Jacques Bochetel de la Forest

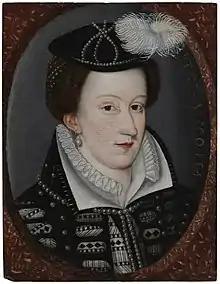
Jacques Bochetel sent news regarding Mary, Queen of Scots to the French court

He was a son of Guillaume Bochetel (died 1558) and Marie de Morvilliers de la Sourdière. Guillaume Bochetel was an administrator of royal finance and ambassador to England in 1535, attending a meeting at Calais to discuss a marriage between the infant Princess Elizabeth and Charles de Valois.